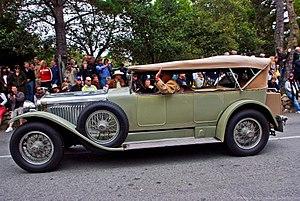
L'Hispano-Suiza H6 est une voiture de luxe et de prestige du constructeur automobile franco-suisse-espagnol Hispano-Suiza. Elle est produite à 2 350 exemplaires entre 1919 et 1933, déclinée en versions A, B, C, et Xenia, avec de nombreuses formes de carrosseries.